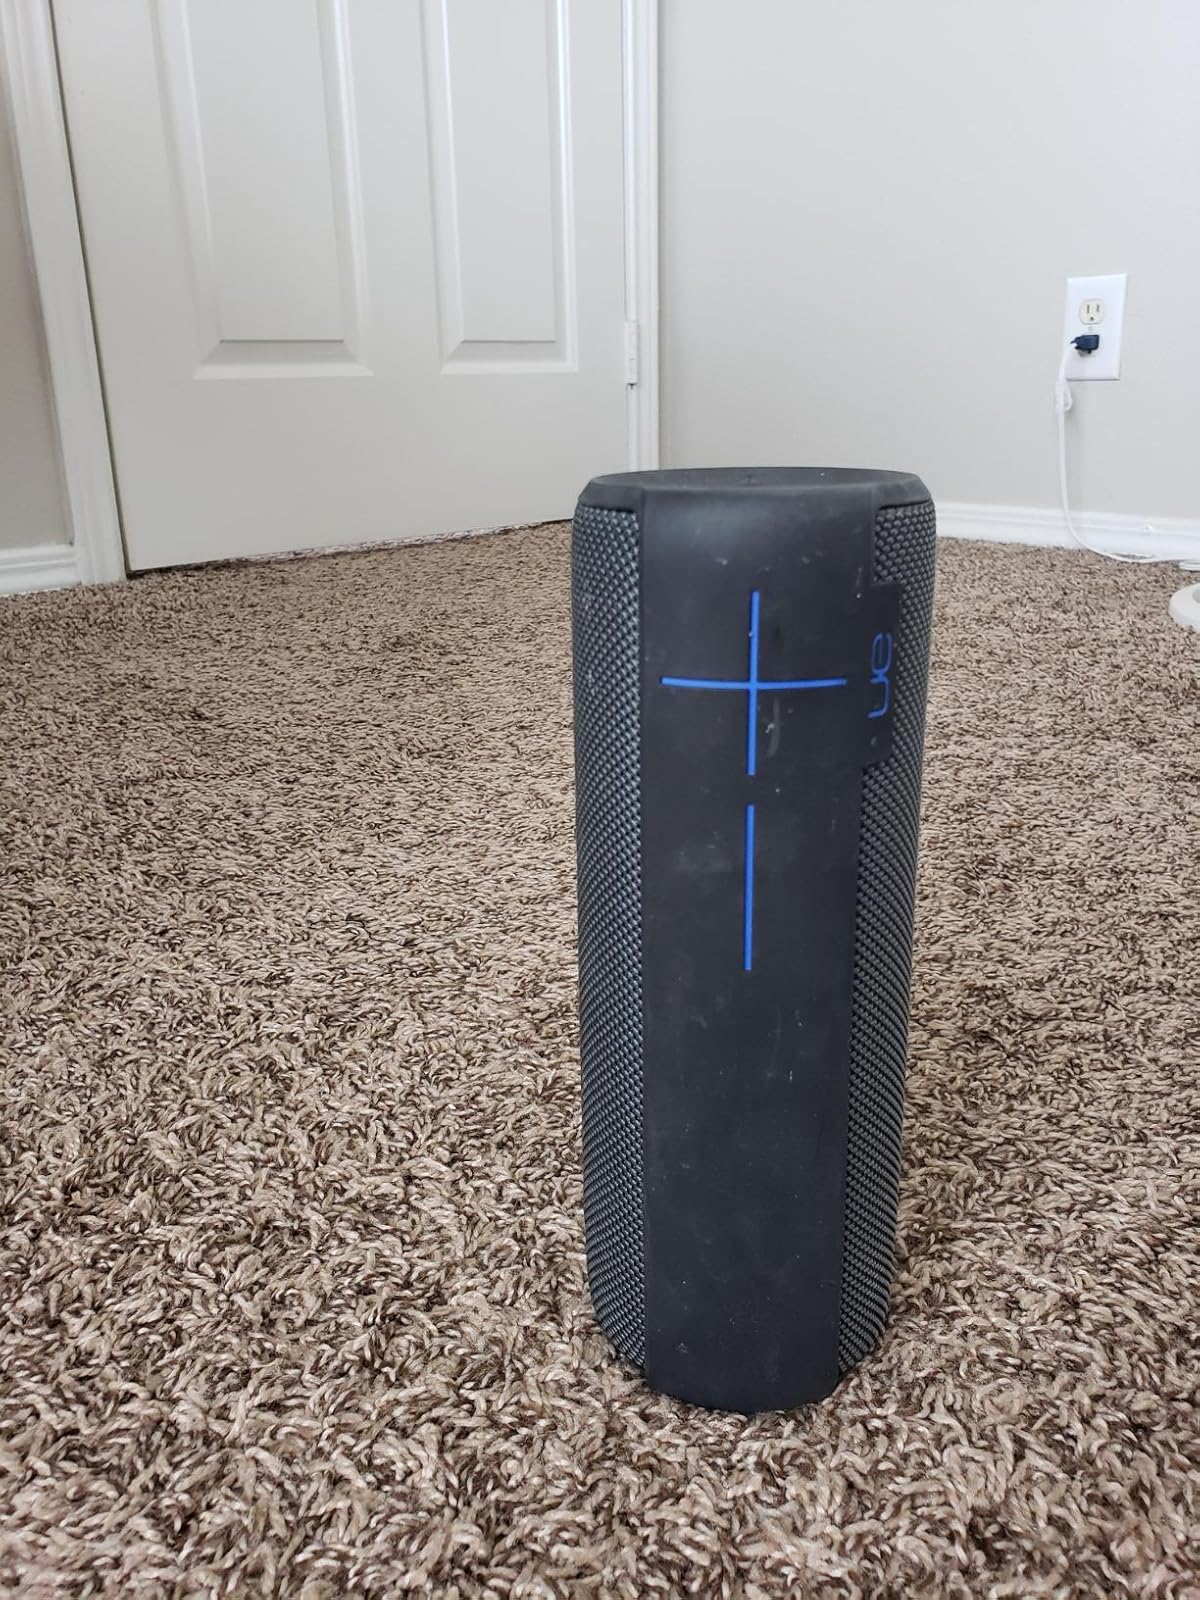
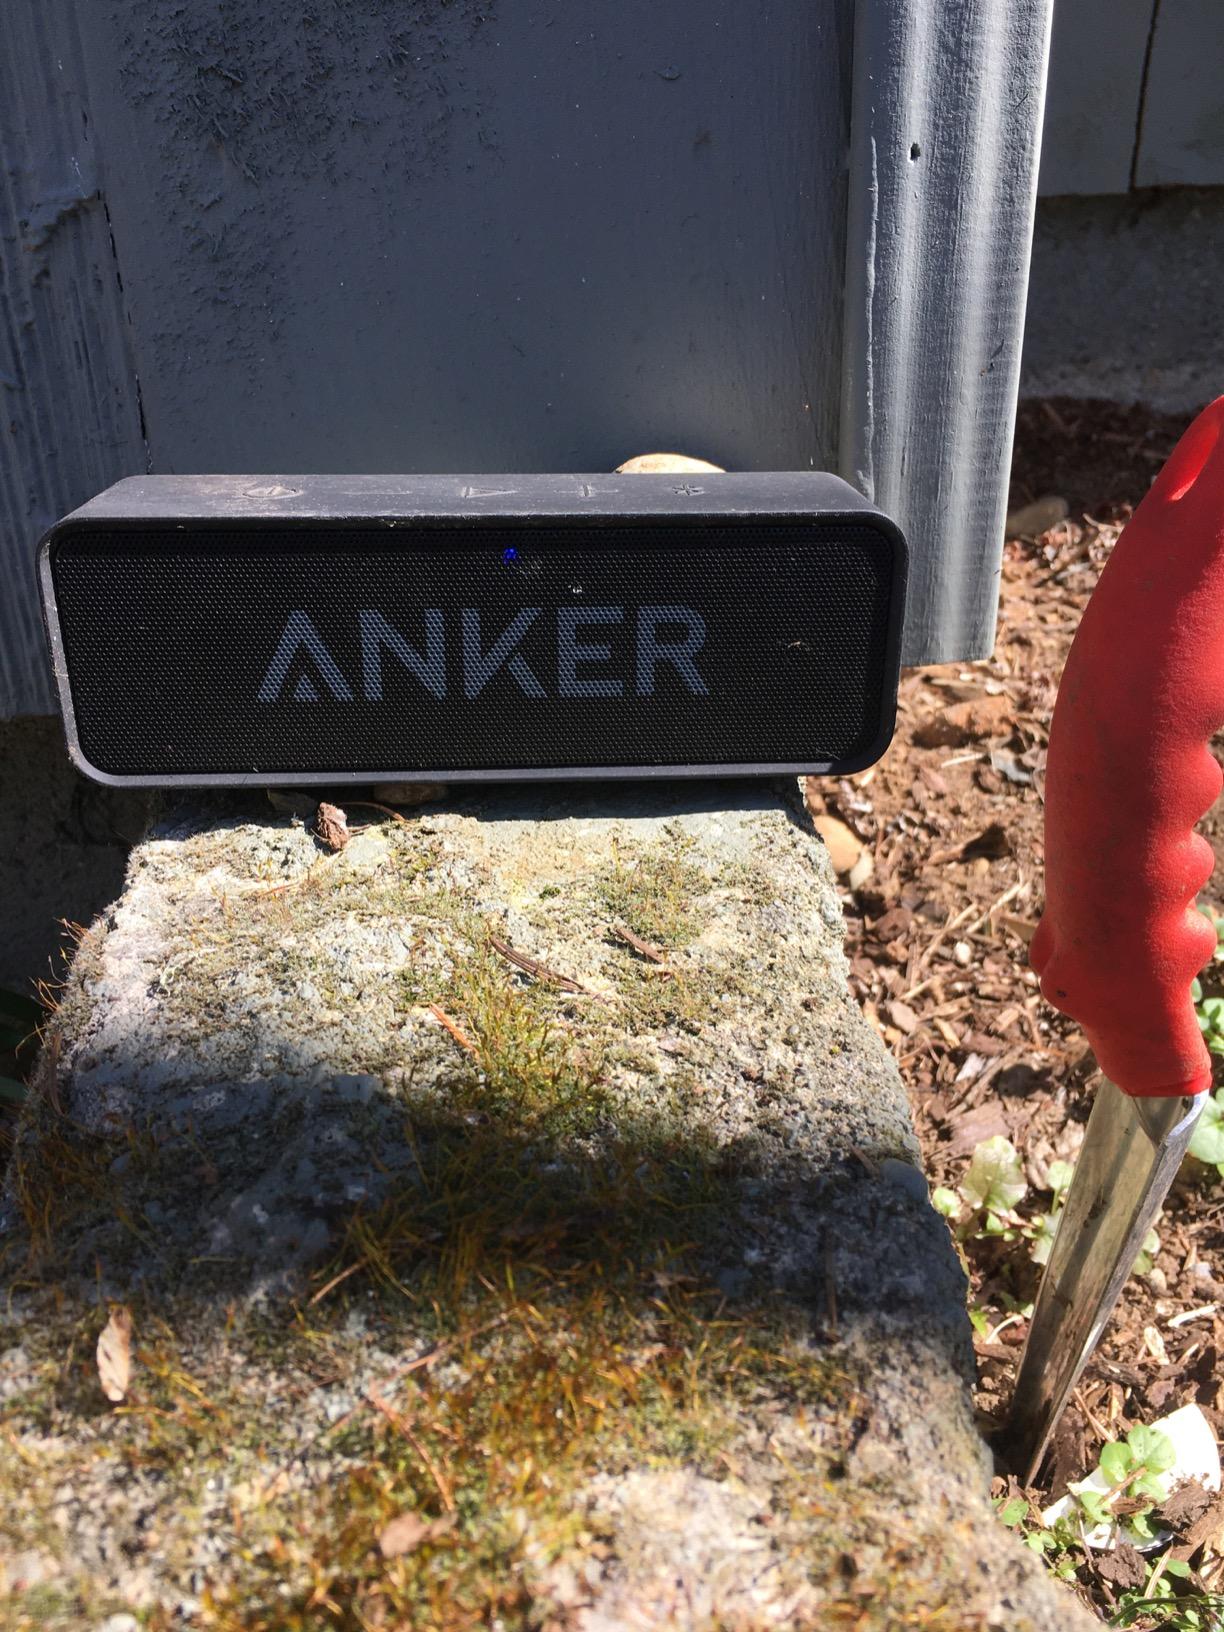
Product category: speaker
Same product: no